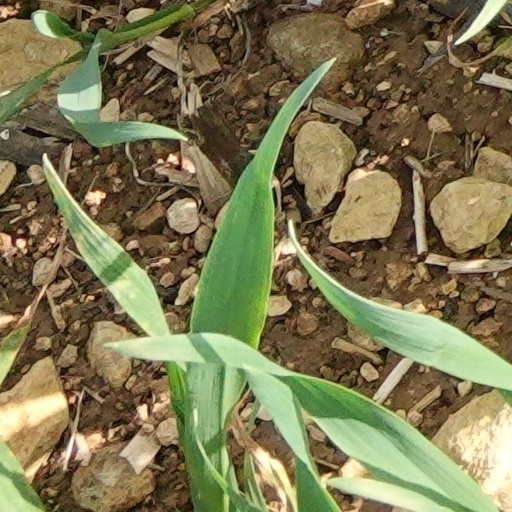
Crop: wheat